Spain and the American Civil War

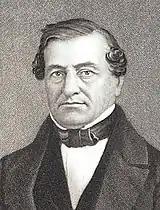
Pierre Adolphe Rost

Pierre Adolphe Rost was appointed Confederate commissioner to Madrid. In March 1861, foreign minister Saturnino Calderón Collantes met unofficially with Rost and told him that Spain would not initiate recognition on its own, but that he didn't rule it out in concert with other powers and with approval of France and Britain. Afterward, Calderón refused to meet any representative of the Confederacy unless the war turned clearly in the South's favor. Recognition was discussed with France and Britain, but never in the presence of Confederate agents. On 17 June 1861, Spain recognized Confederate belligerency and allowed their ships to use Spanish ports. Though not the first country to do this, the instant boost that Cuban ports gave to Confederate trade made Spain the target of attacks in the Union press, which labeled her "the only friend of the rebels".